Fomalhaut

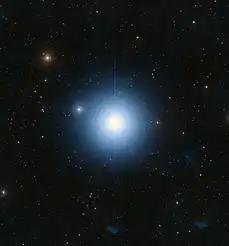
DSS image of Fomalhaut, field of view 2.7×2.9 degrees. Credit: NASA, ESA, and the Digitized Sky Survey 2. Acknowledgment: Davide De Martin (ESA/Hubble)

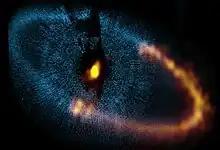
Dust ring around Fomalhaut from the Atacama Large Millimeter/submillimeter Array (ALMA)

At a declination of −29.6°, Fomalhaut is located south of the celestial equator, and hence is best viewed from the Southern Hemisphere. However, its southerly declination is not as great as that of stars such as Acrux, Alpha Centauri and Canopus, meaning that, unlike them, Fomalhaut is visible from a large part of the Northern Hemisphere as well, being best seen in autumn. Its declination is greater than that of Sirius and similar to that of Antares. At 40°N, Fomalhaut rises above the horizon for eight hours and reaches only 20° above the horizon, while Capella, which rises at approximately the same time, will stay above the horizon for twenty hours. Fomalhaut can be located in northern latitudes by the fact that the western (right-hand) side of the Square of Pegasus points to it. Continuing the line from Beta to Alpha Pegasi towards the southern horizon, Fomalhaut is about 45˚ south of Alpha Pegasi, with no bright stars in between.